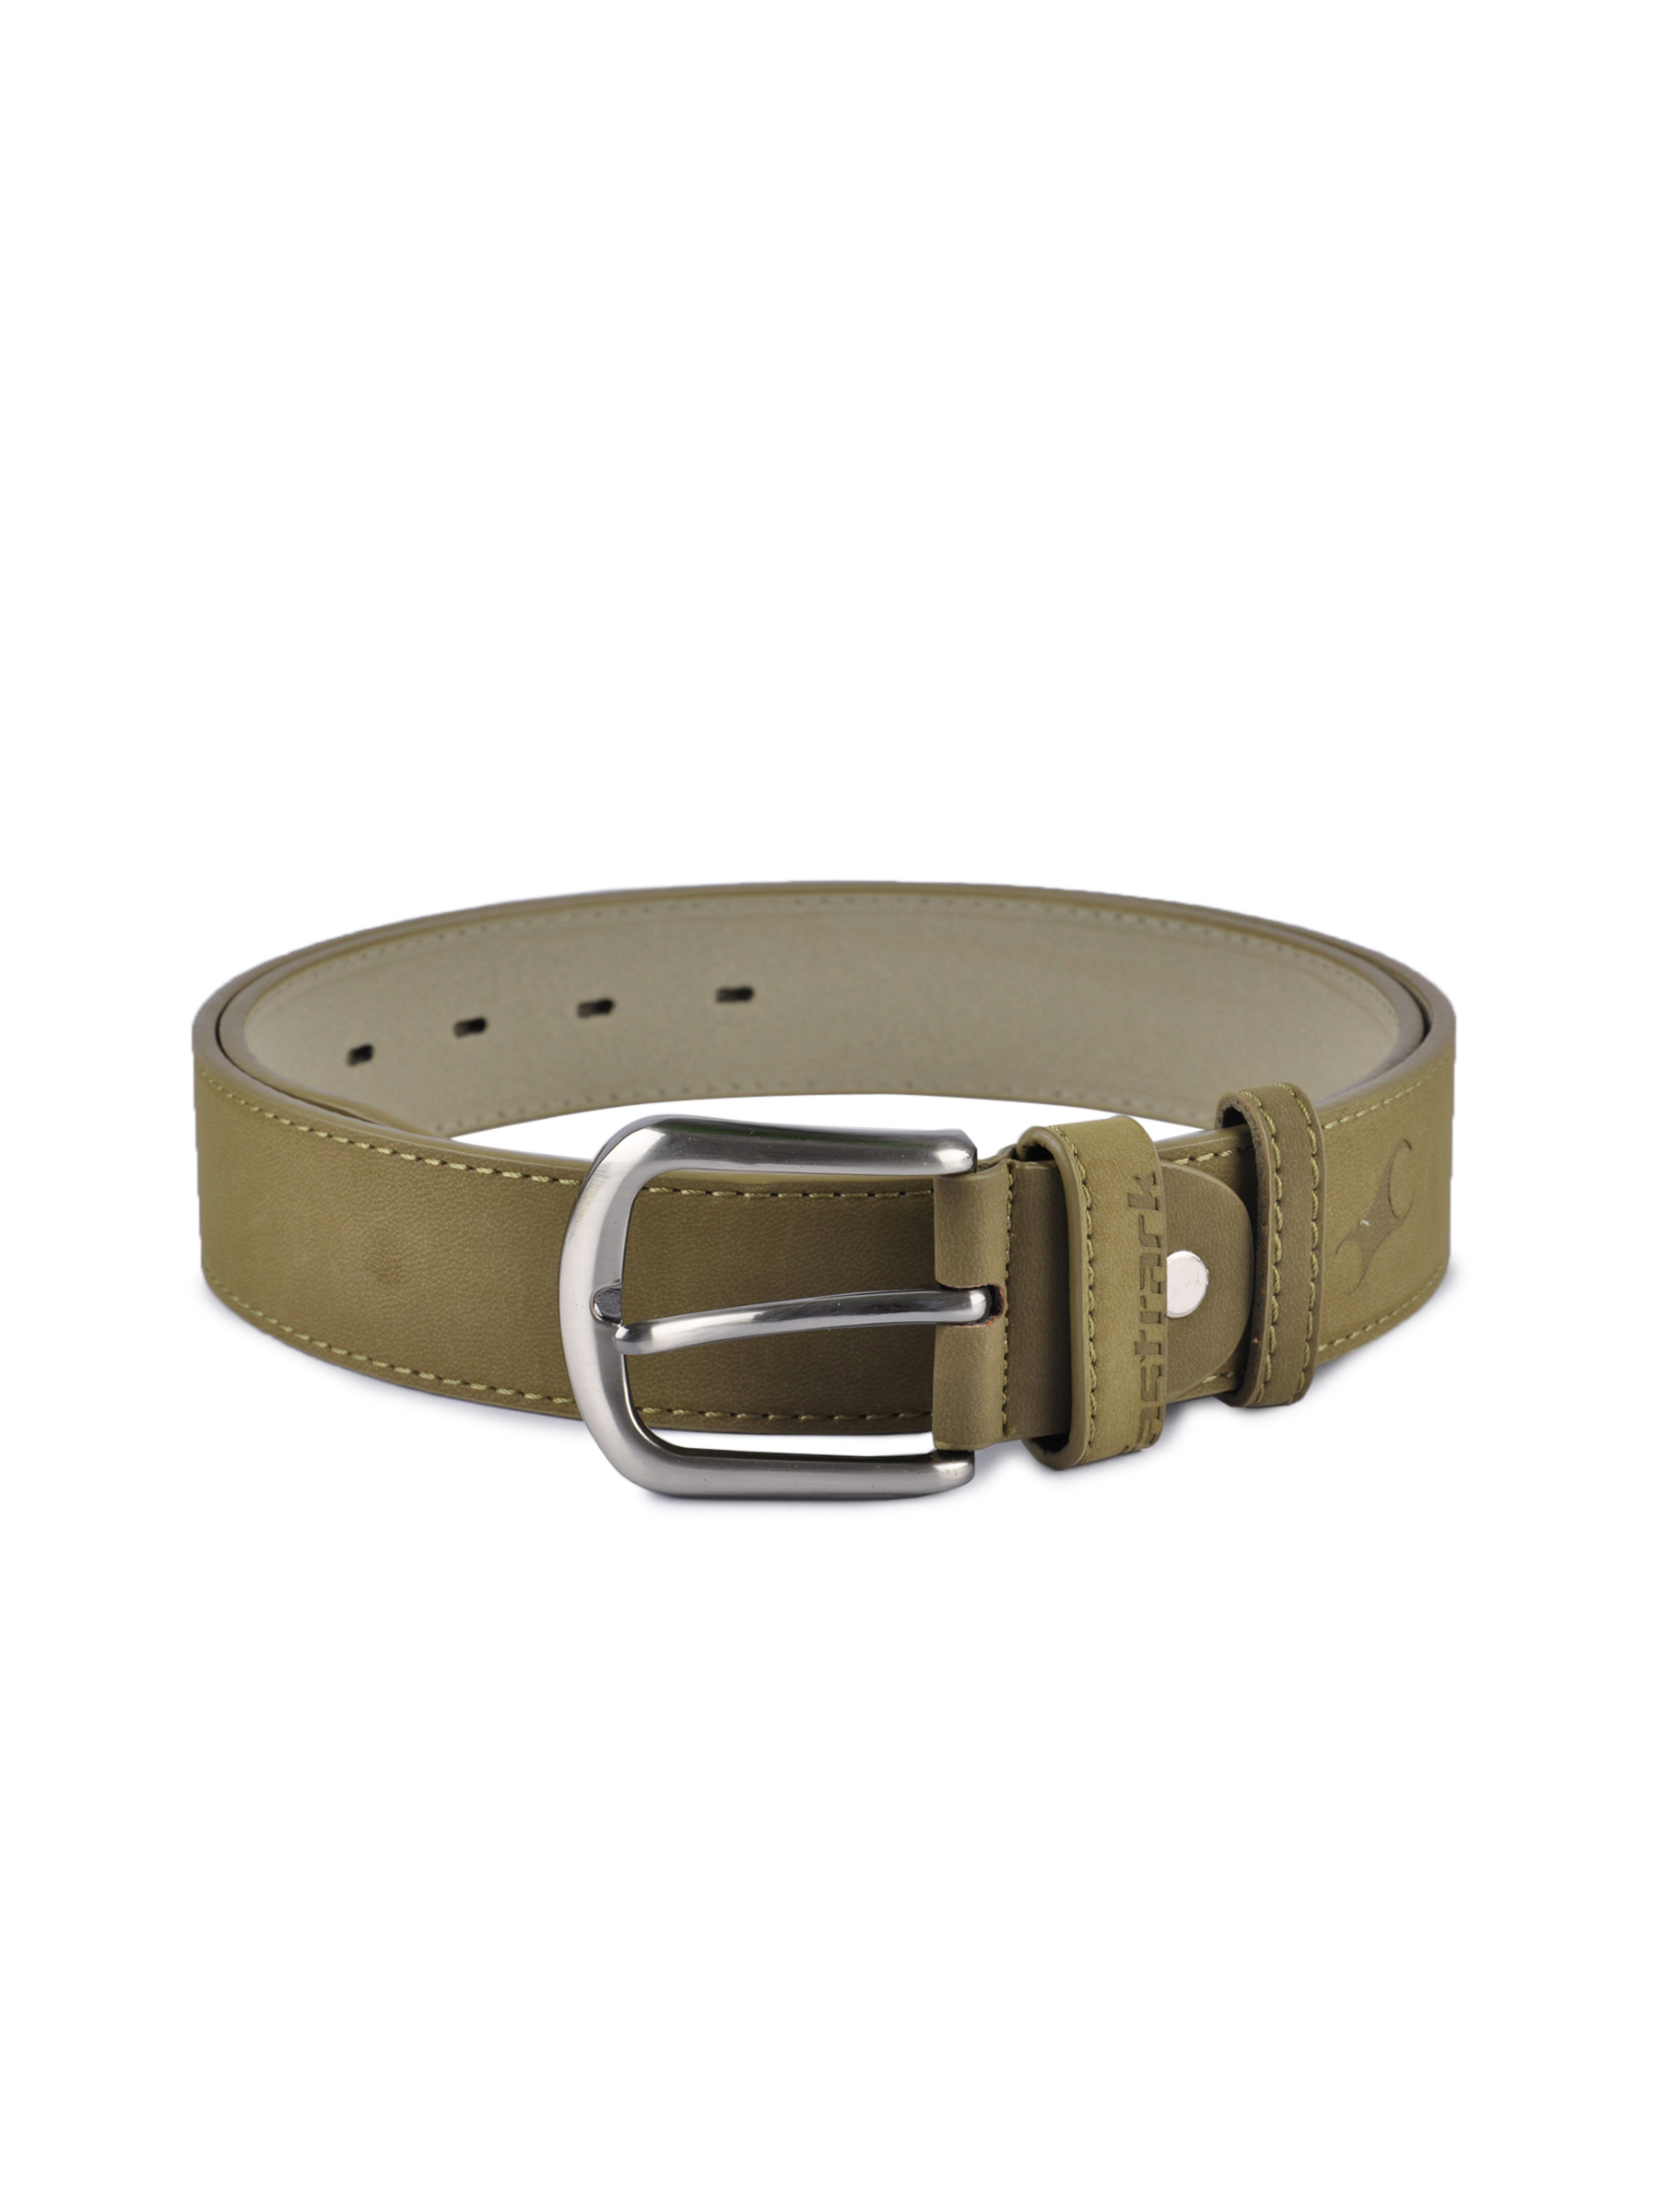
Fastrack Men Leatherette Olive Belt
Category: Accessories / Belts / Belts
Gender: Men
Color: Olive
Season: Winter 2016
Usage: Casual